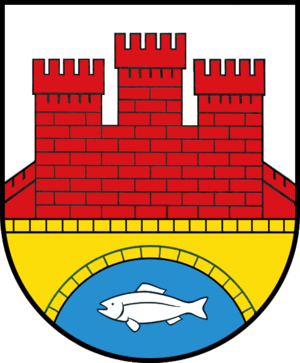
Neuburg est une municipalité allemande du land de Mecklembourg-Poméranie-Occidentale et l'arrondissement du Mecklembourg-du-Nord-Ouest. En 2013, elle comptait 2 072 hab.